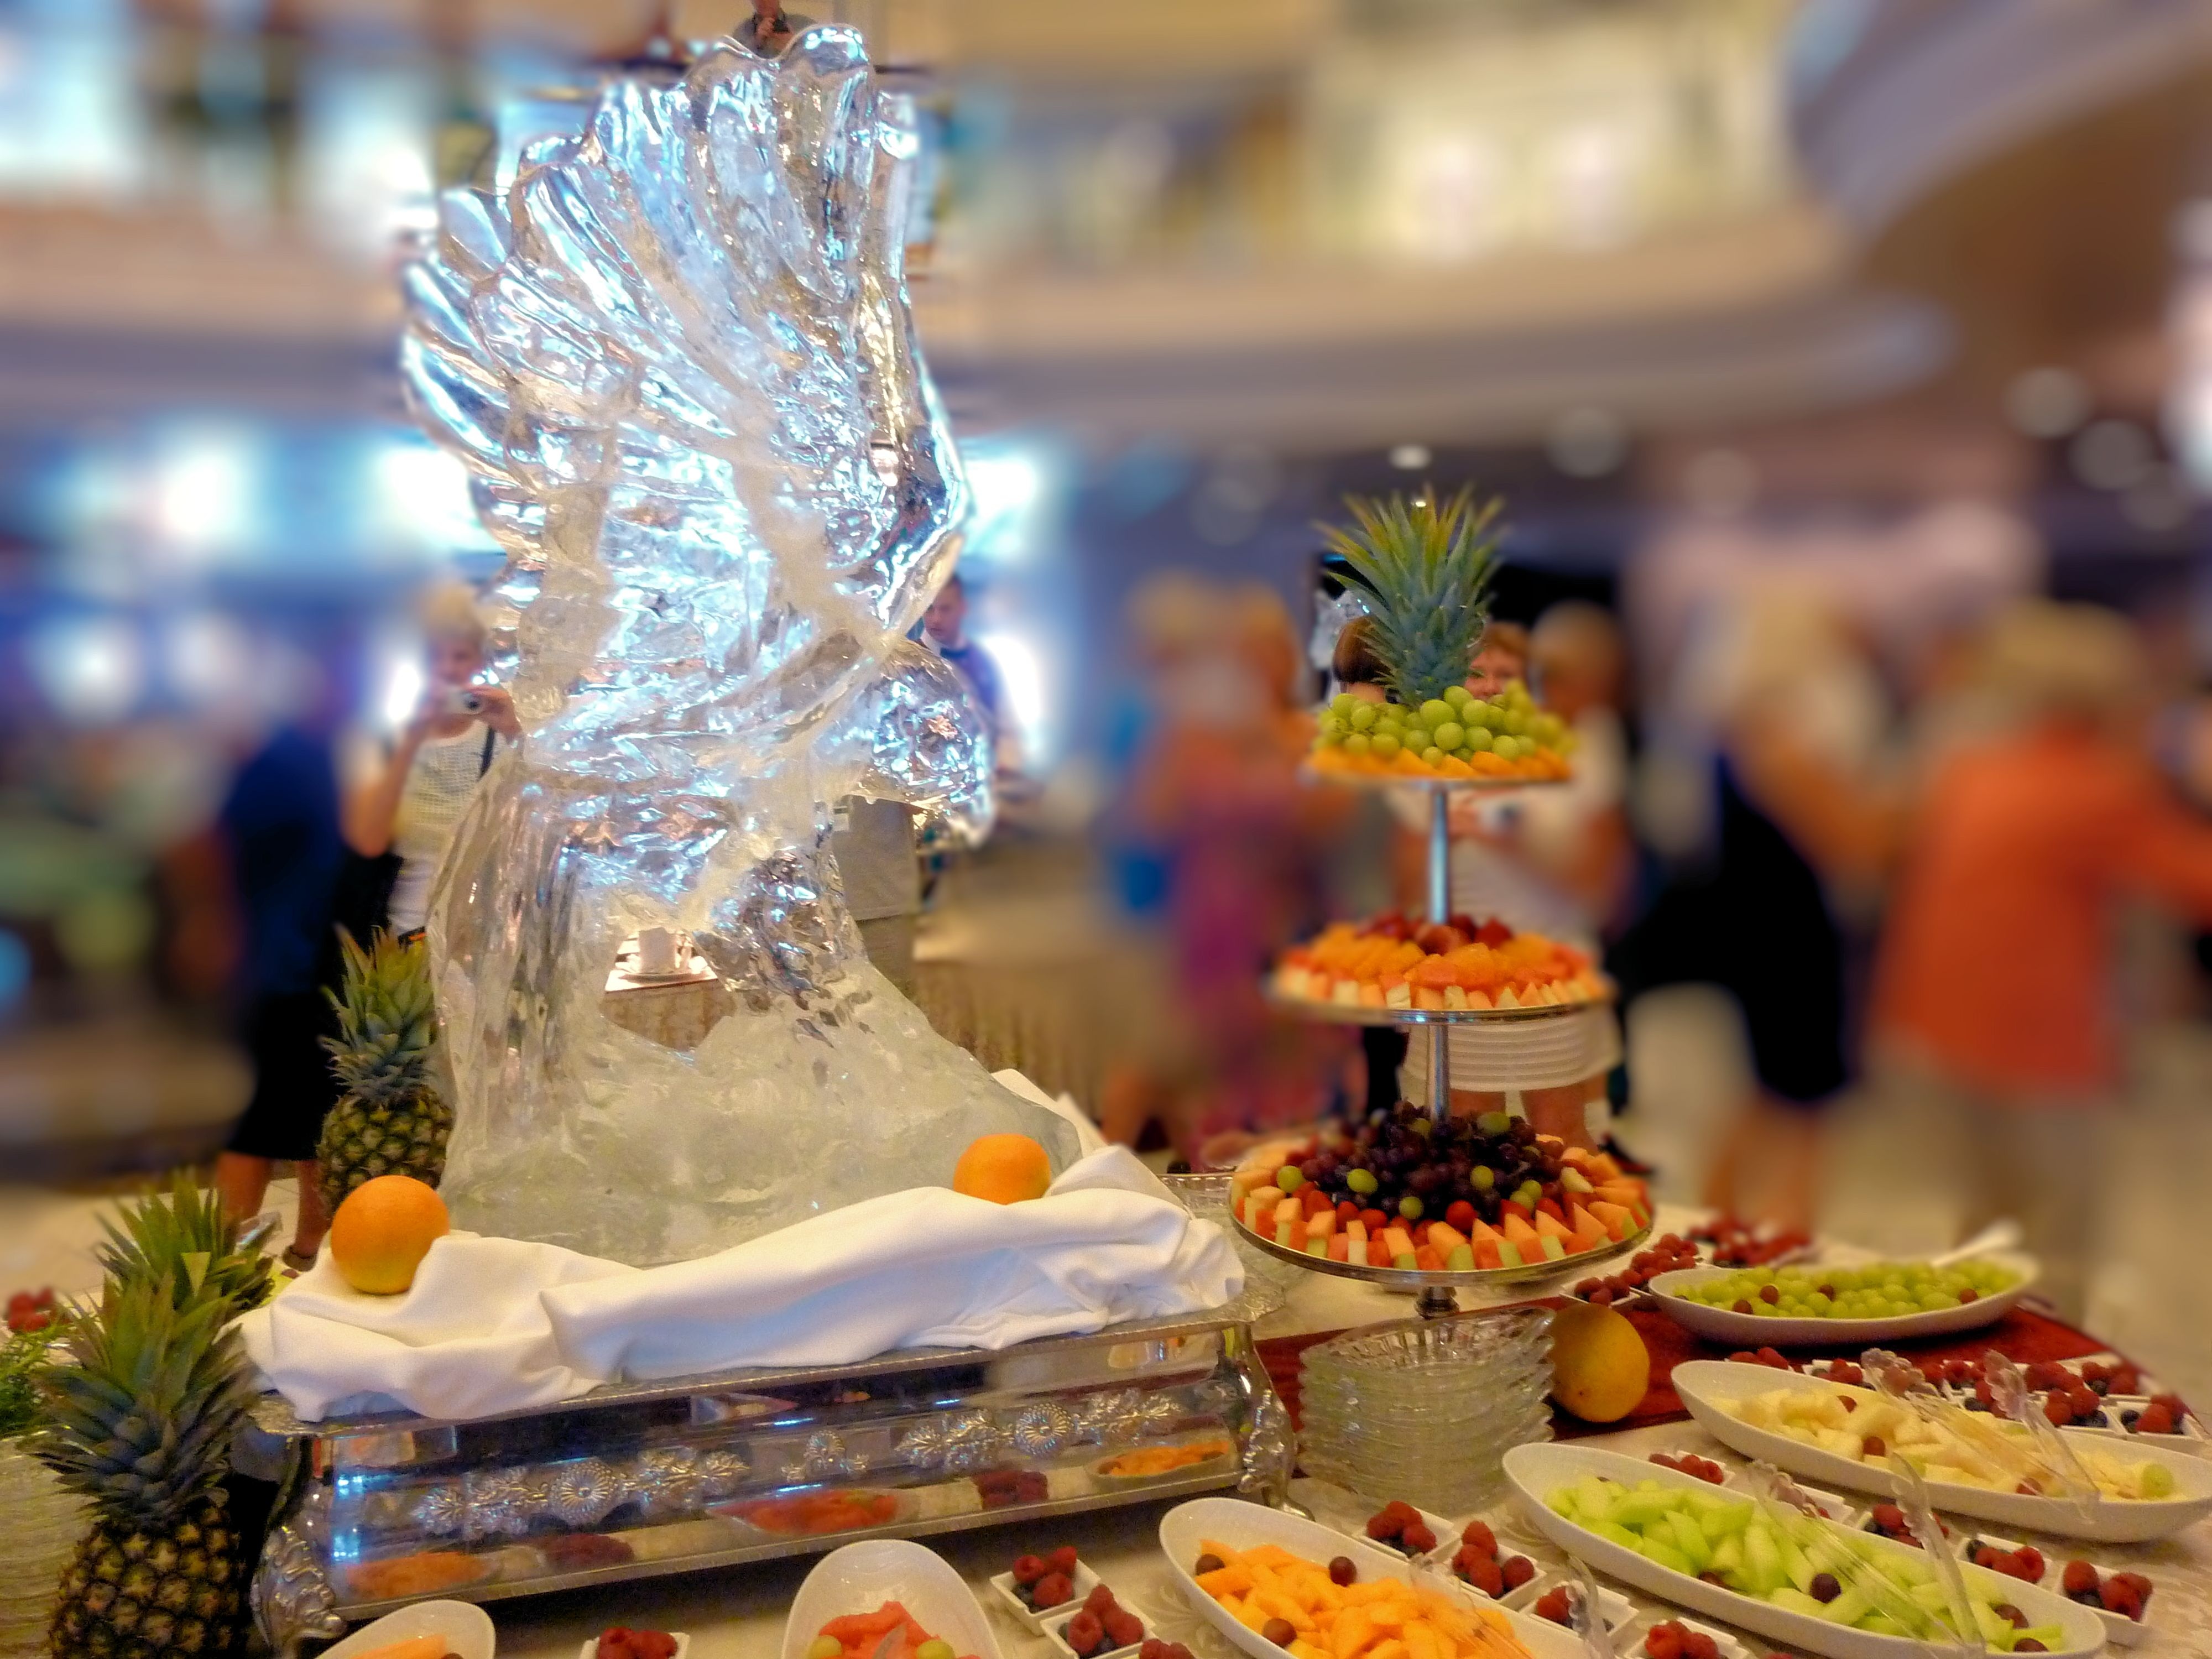
ice, meal, food, buffet, art, floristry, feast, brunch, ice sculpture